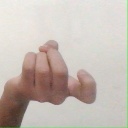
अक्षर: ज